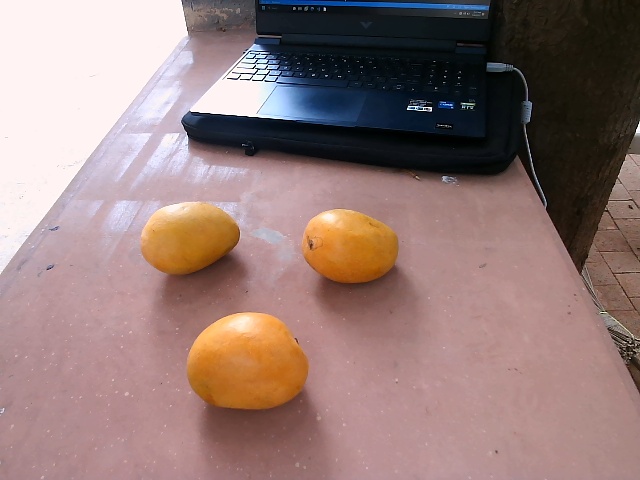
Label: Ripe_Mango